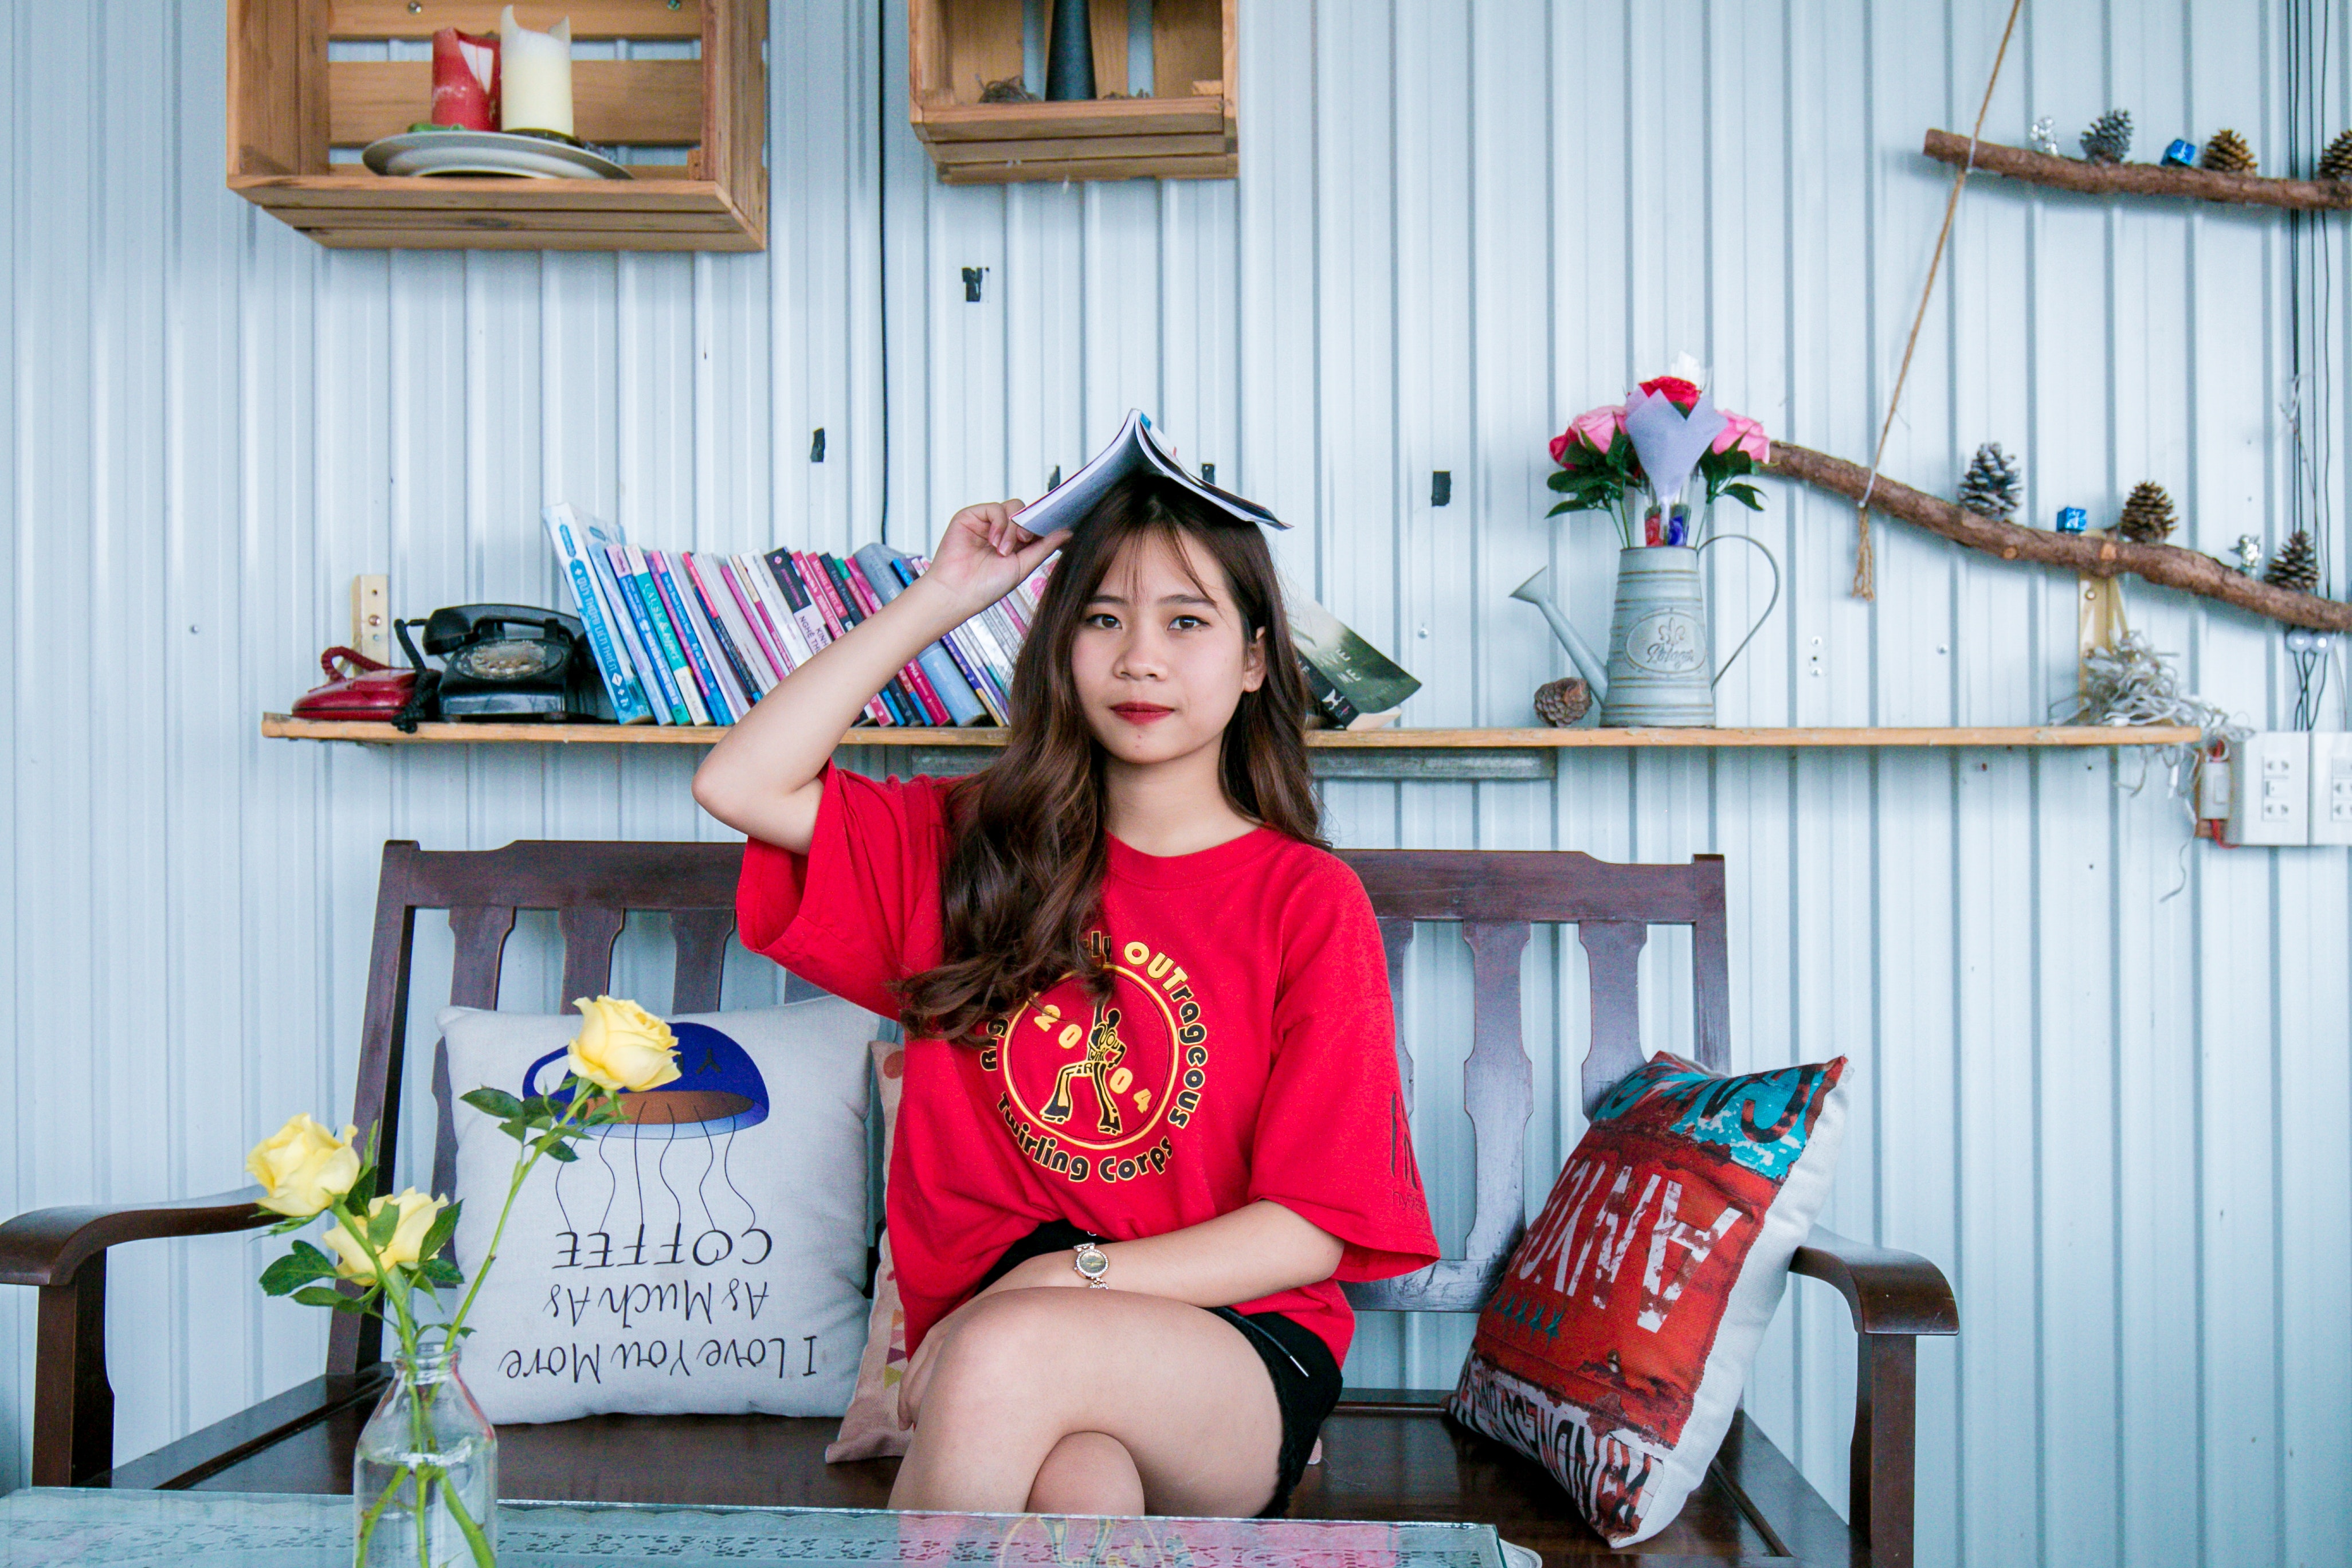
red, pink, sitting, leg, t shirt, room, vacation, thigh, photography, plant, top, style